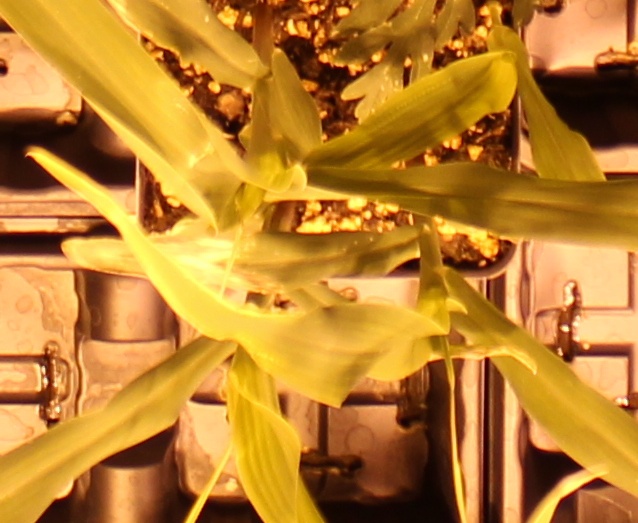
Label: Corn